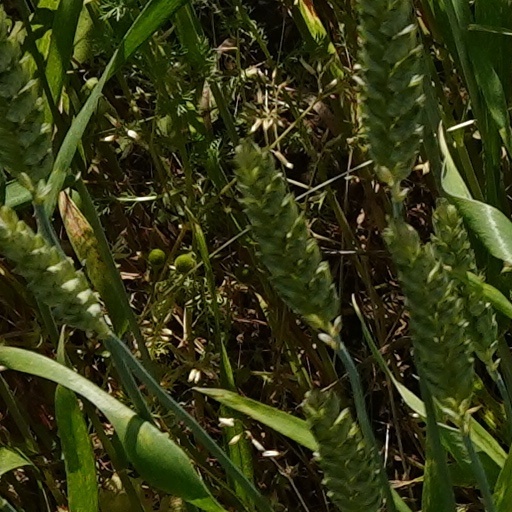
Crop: wheat